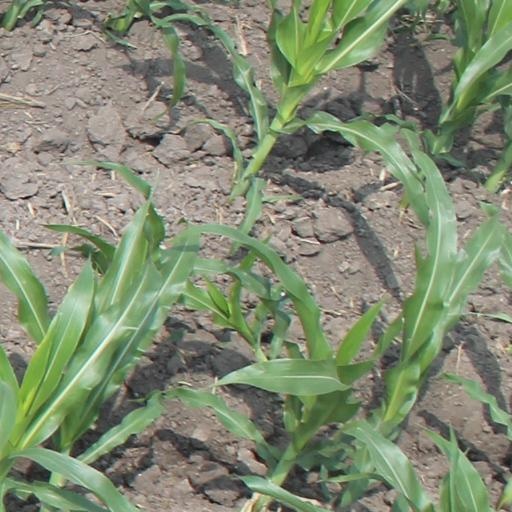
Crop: maize; corn